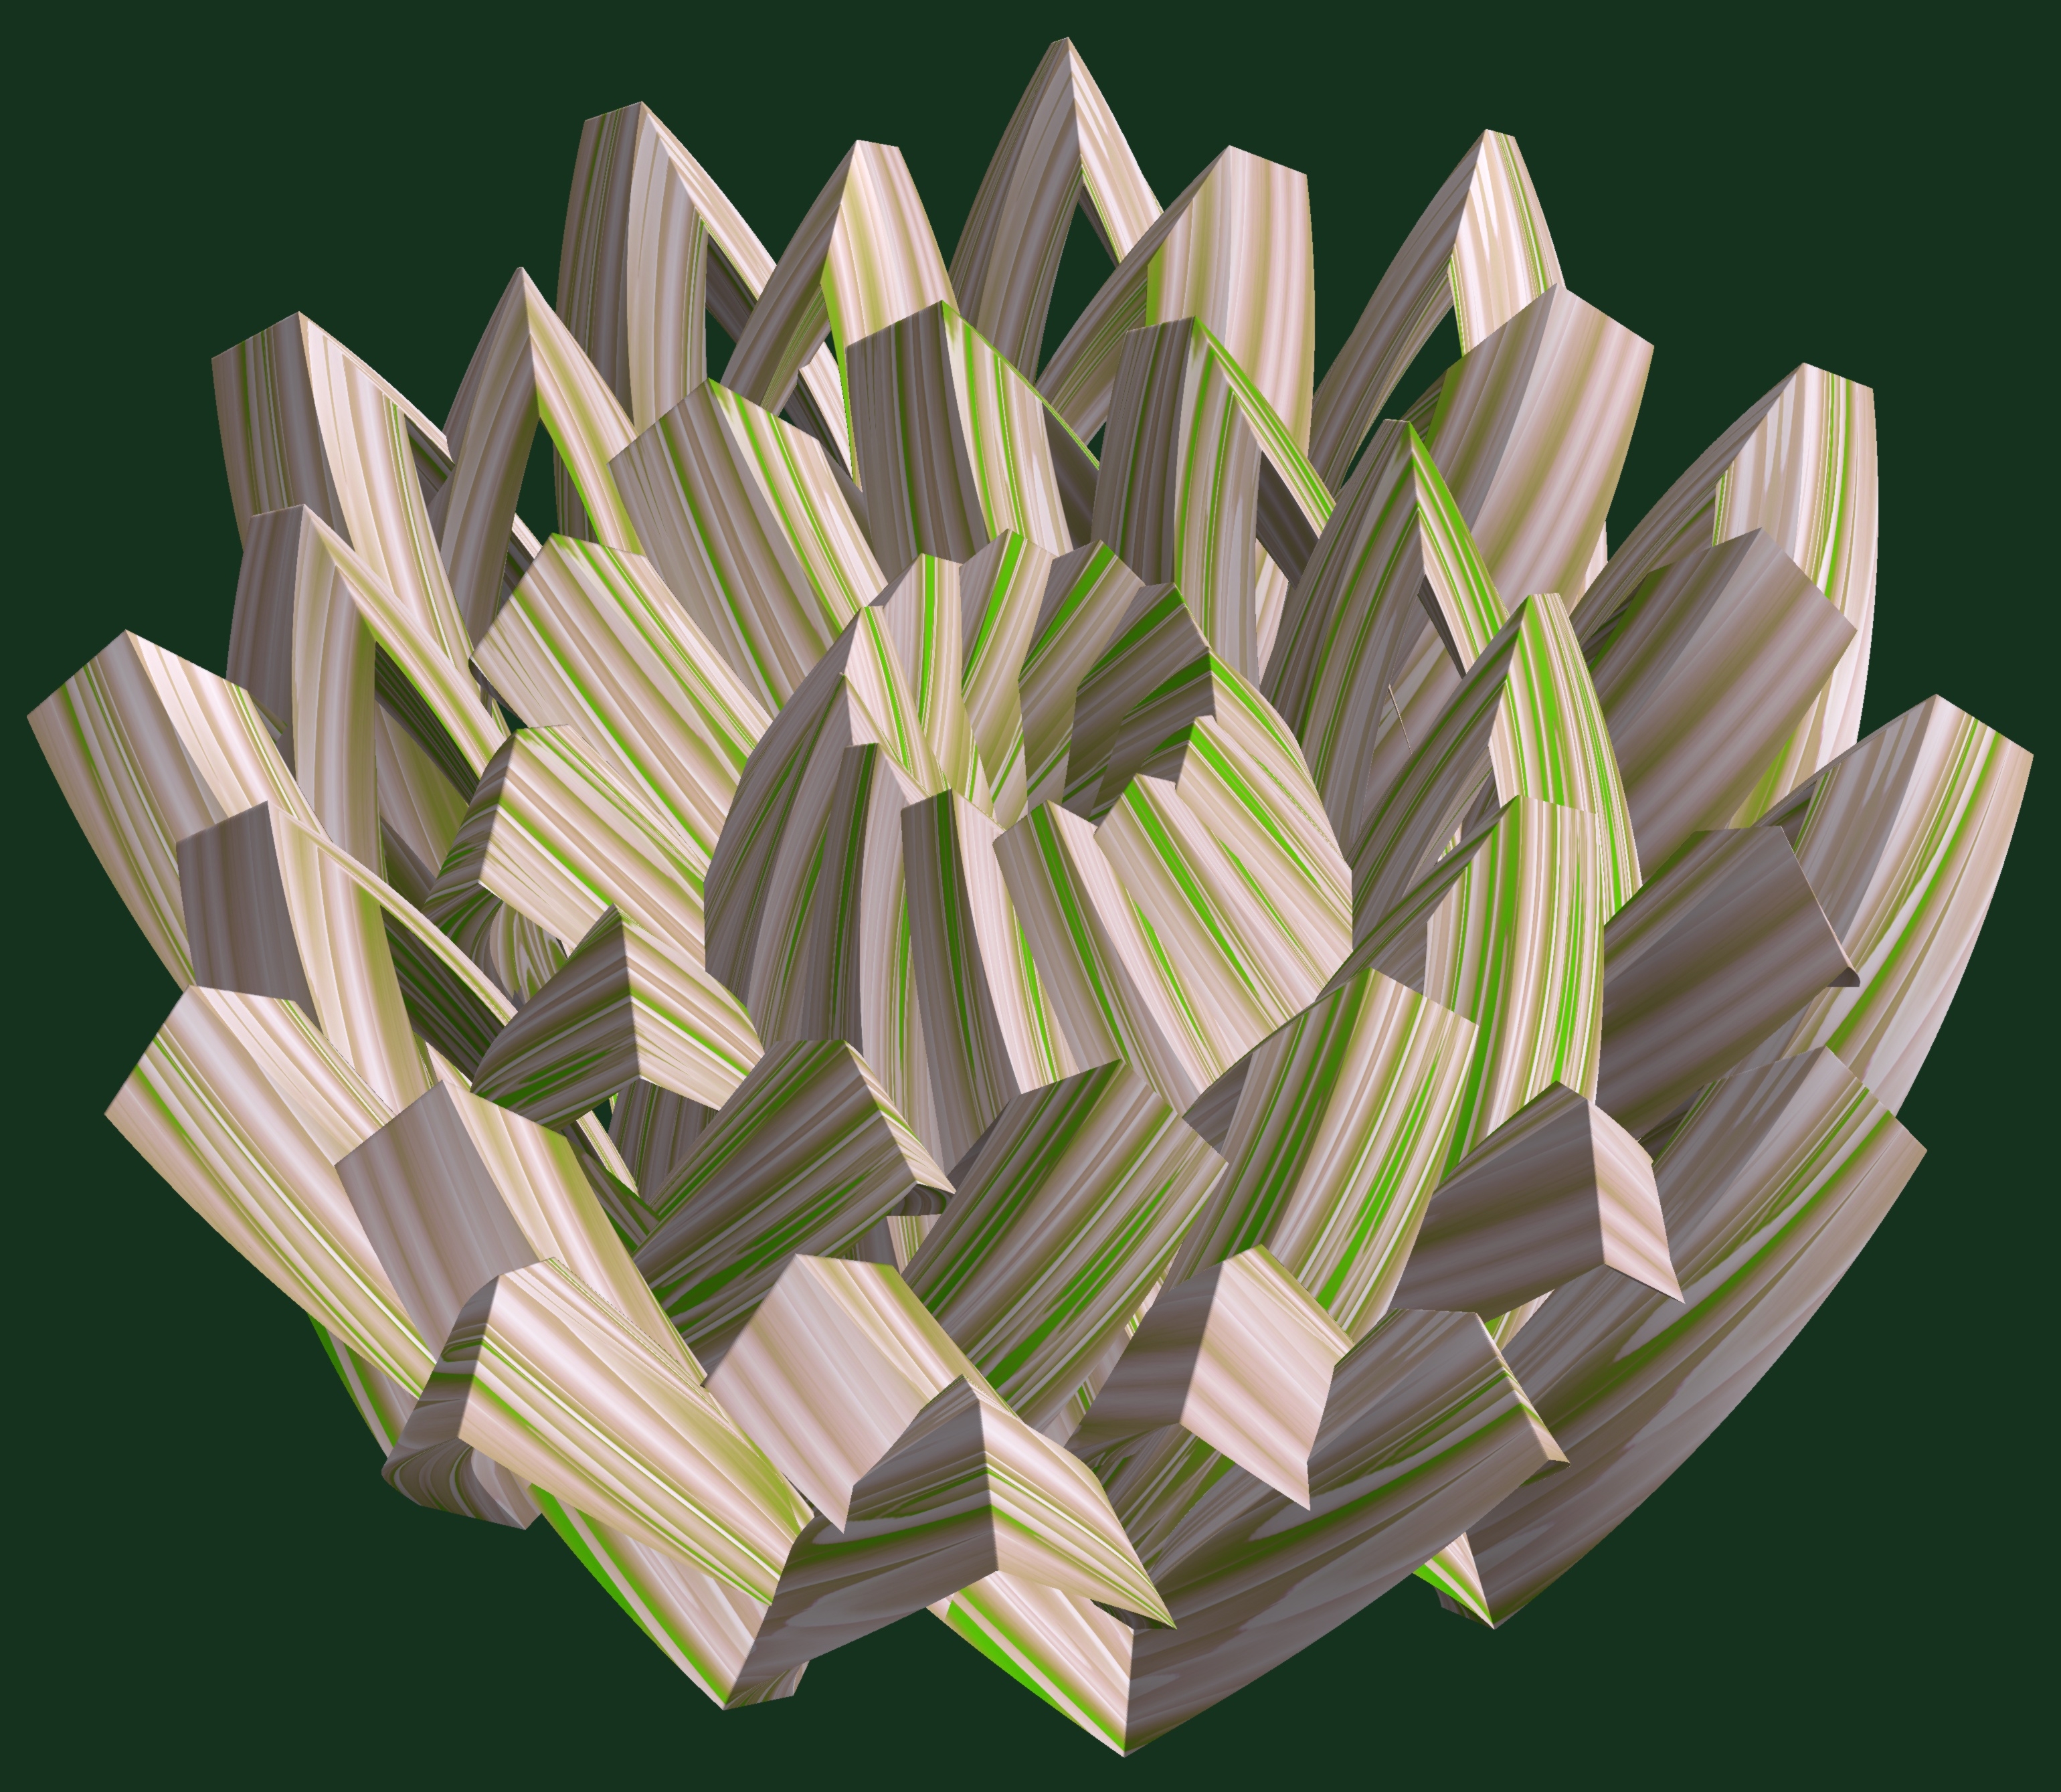
abstract, structure, plant, texture, leaf, flower, petal, pattern, green, produce, geometry, jewellery, sculpture, art, cool image, illustration, design, symmetry, 3d, graphic, shape, torus, mathematica, cg, parametricplot3d, code, program, algorithm, mapping, geometricsculpture, origami paper